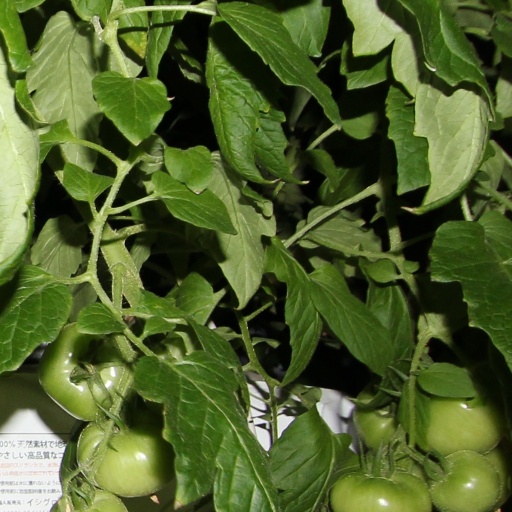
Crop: tomato